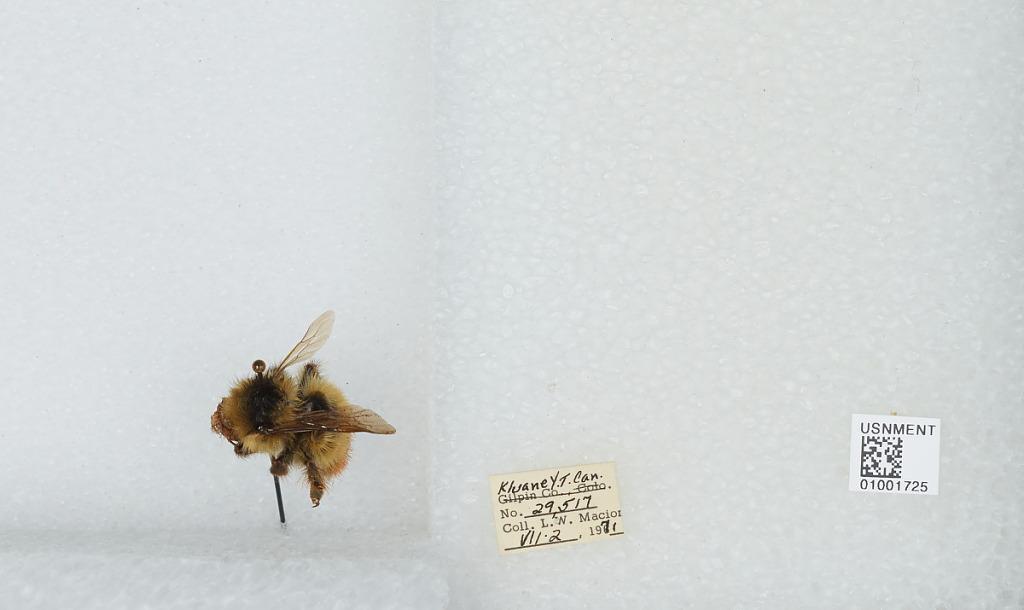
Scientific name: Bombus (Pyrobombus) flavifrons Cresson
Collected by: L. Macior
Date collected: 1971-7-2
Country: Canada
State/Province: Yukon Territory
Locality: Kluane
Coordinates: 60.75, -139.5